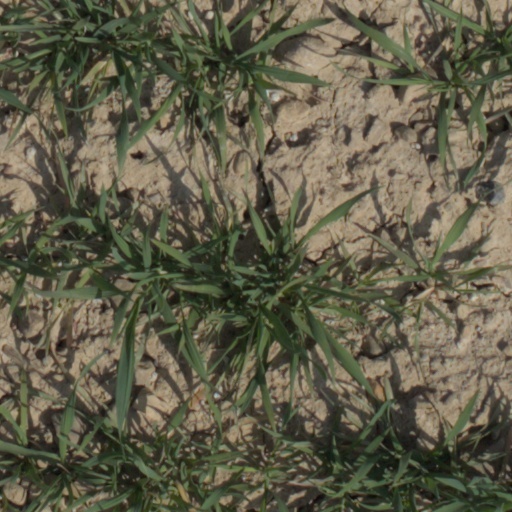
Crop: wheat